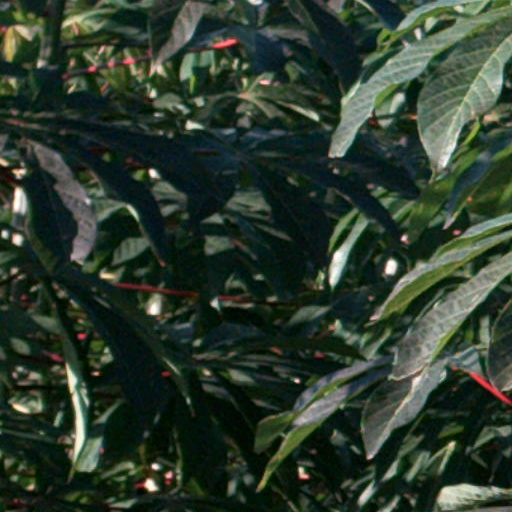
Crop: cassava